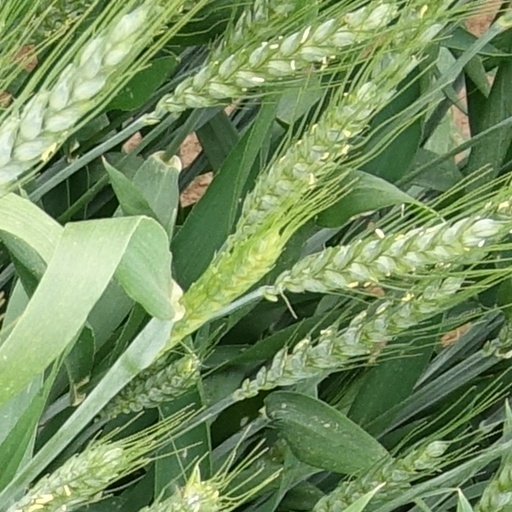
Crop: wheat